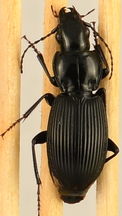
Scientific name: Pterostichus coracinus
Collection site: Mountain Lake Biological Station NEON (MLBS), plot MLBS_002